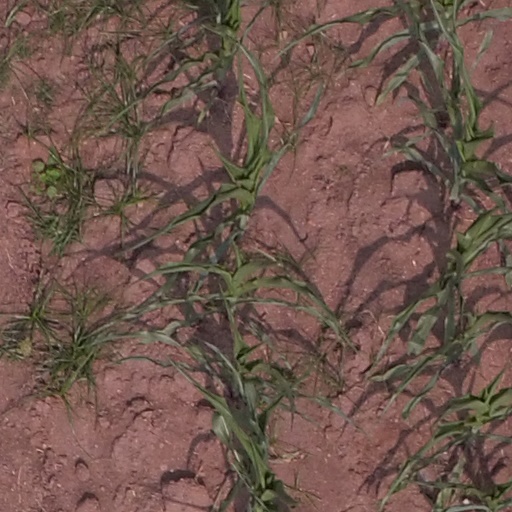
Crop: maize; corn